Nanbu Toshitomo

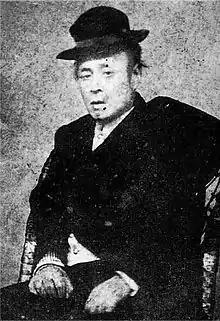
Nanbu Toshitomo, post-Meiji restoration

was the 13th "daimyō" of Morioka Domain in northern Japan and the 39th hereditary chieftain of the Nanbu clan.